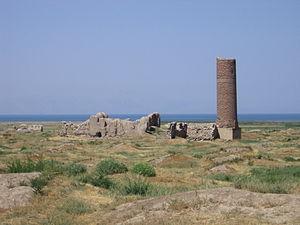
L'histoire du peuple kurde en tant que groupe ethnolinguistique débute dans les régions montagneuses du sud du Caucase ; cette aire géographique est dénommée Kurdistan. Il y a différentes hypothèses quant à l’identité des ancêtres des Kurdes, entre autres les Kardouques ou Carduchoi de l’Antiquité classique. Les plus anciennes dynasties kurdes connues sous autorité musulmane sont les Hasanwayhides, les Marwanides et les Shaddadides, suivies de la dynastie des Ayyoubides fondée par Saladin. La bataille de Chaldiran en 1514 est une date importante dans l’histoire kurde, marquant l’alliance des Kurdes avec les Turcs. Le Sharafnameh de 1597 est le premier récit de l’histoire kurde.
Van est une ville de Turquie orientale située sur la rive orientale du lac de Van. Préfecture de la province du même nom, elle compte 284 464 habitants en 2000. Même si aucun chiffre officiel n'est fourni, il semble certain que la population de la ville est majoritairement kurde. Avant le génocide de 1915, elle était peuplée majoritairement d'Arméniens.